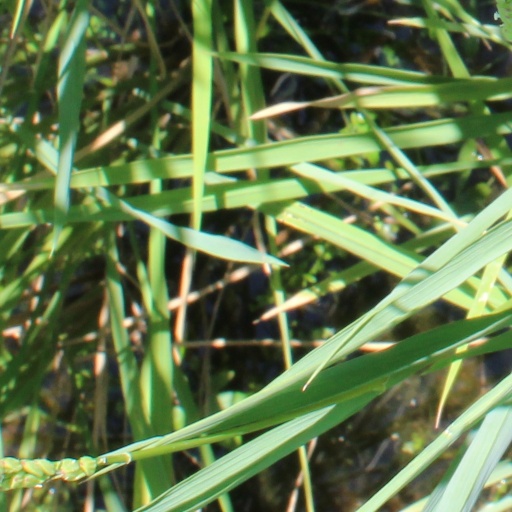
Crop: rice